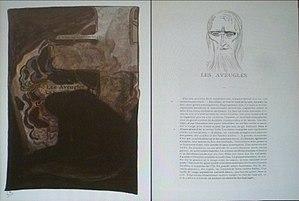
""Les Aveugles"" (1890), pièce de théâtre par Maurice Maeterlinck